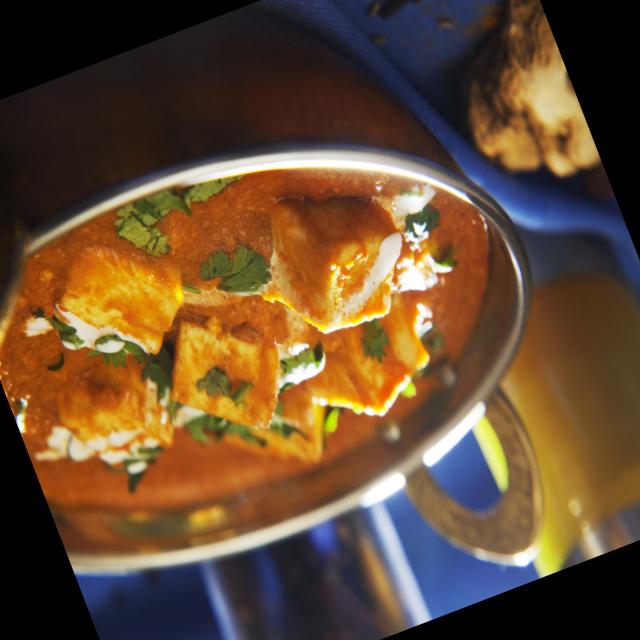
Dish: shahi_paneer